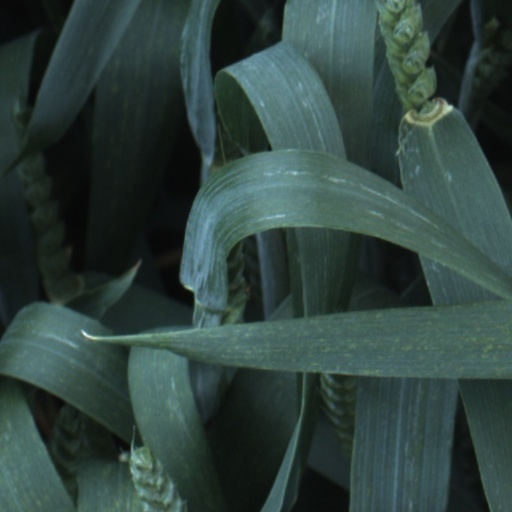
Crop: wheat